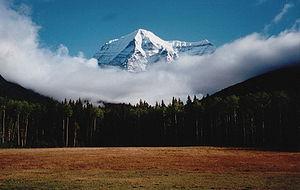
Cet article dresse la liste des 142 sommets ultra-proéminents du Canada, sommets dont la proéminence dépasse 1 500 m.
Le parc provincial du Mont-Robson est un parc provincial de la Colombie-Britannique située dans les Rocheuses canadiennes. Le parc qui est située sur la route Yellowhead tout juste à l'ouest du col Tête Jaune et de la frontière de l'Alberta. Le parc protège le mont Robson, le plus haut sommet des Rocheuses canadiennes. Le parc comprend aussi la source du fleuve Fraser.
La Colombie-Britannique est la province qui est située la plus au sud-ouest du Canada. Elle est longée à l'ouest par l'océan Pacifique, au nord-ouest par l'Alaska Panhandle, au nord par le Yukon et les Territoires du Nord-Ouest, à l'est par la province de l'Alberta et au sud par les États américains de Washington, de l'Idaho et du Montana.
Le mont Robson est le point culminant des Rocheuses canadiennes. Il est entièrement situé à l'intérieur du parc provincial du Mont Robson, en Colombie-Britannique. Le mont Robson est souvent assimilé au point culminant de la Colombie-Britannique, mais ce titre revient au mont Fairweather. Le mont Robson a été baptisé en 1915 par Colin Robertson, un employé de la compagnie de la Baie d'Hudson. Il possède d'autres noms non officiels comme Cloud Cap Mountain, Snow Cap Mountain, Yuh-hai-has-kun, et The Mountain of the Spiral Road.